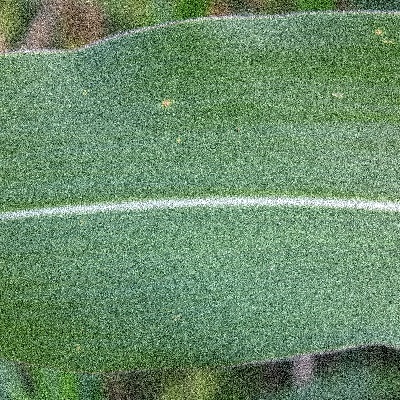
Label: Corn_(Maize)___Leaf_Spot